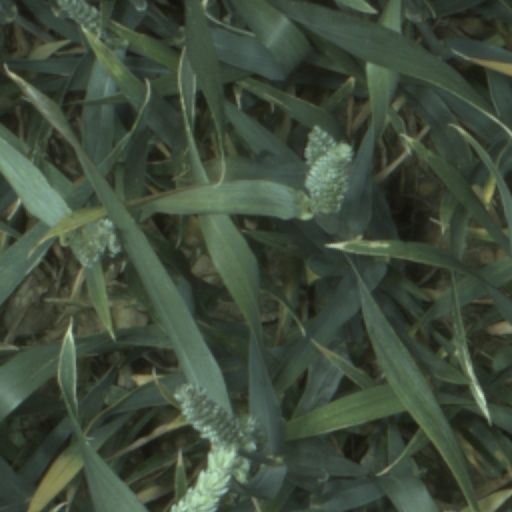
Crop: wheat